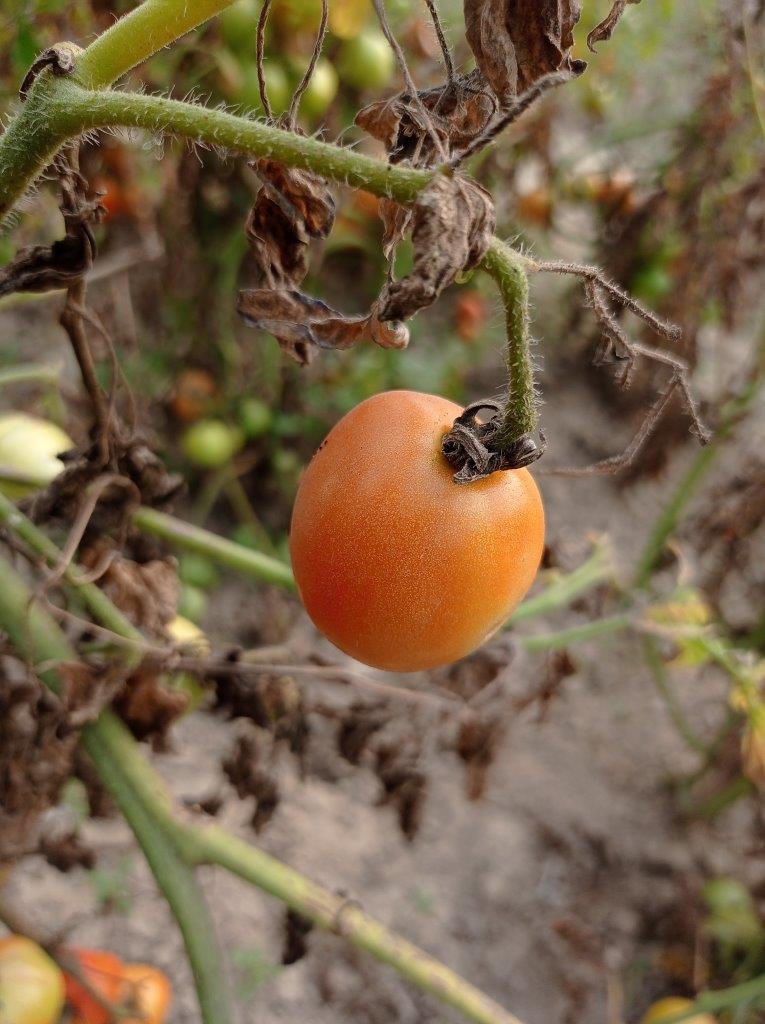
Maturity: Mature